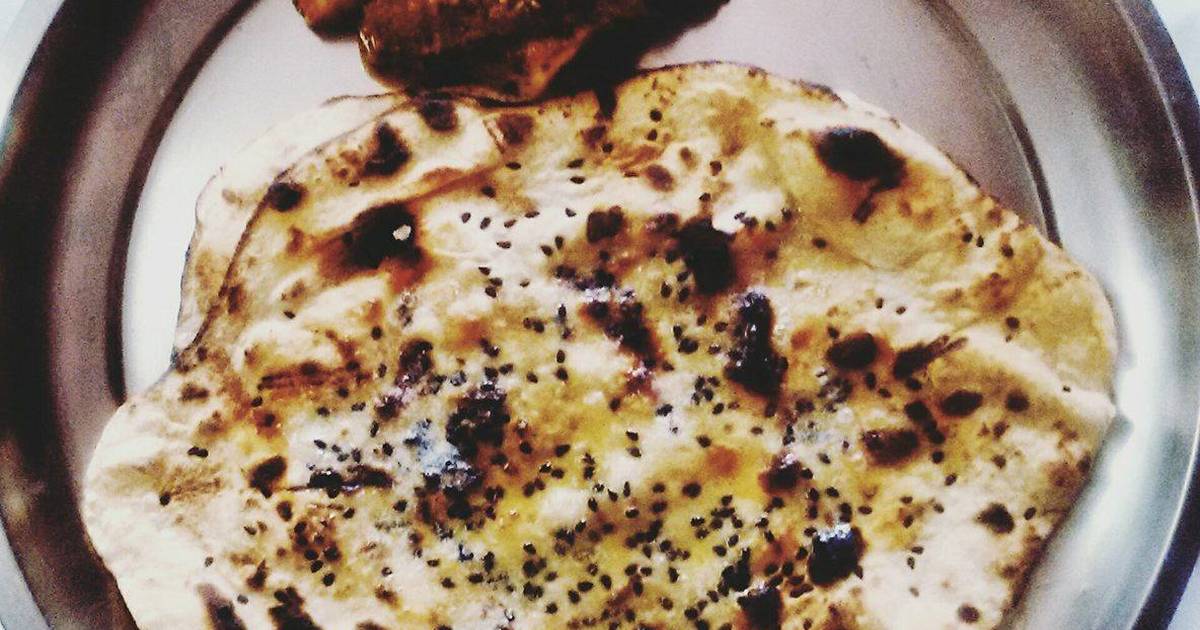
Dish: butter_naan